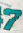
Number: 7